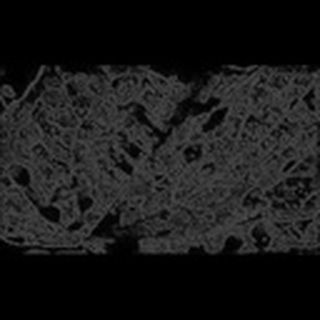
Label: cotton_powdery_mildew